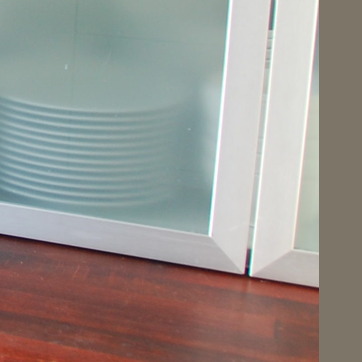
Material: glass